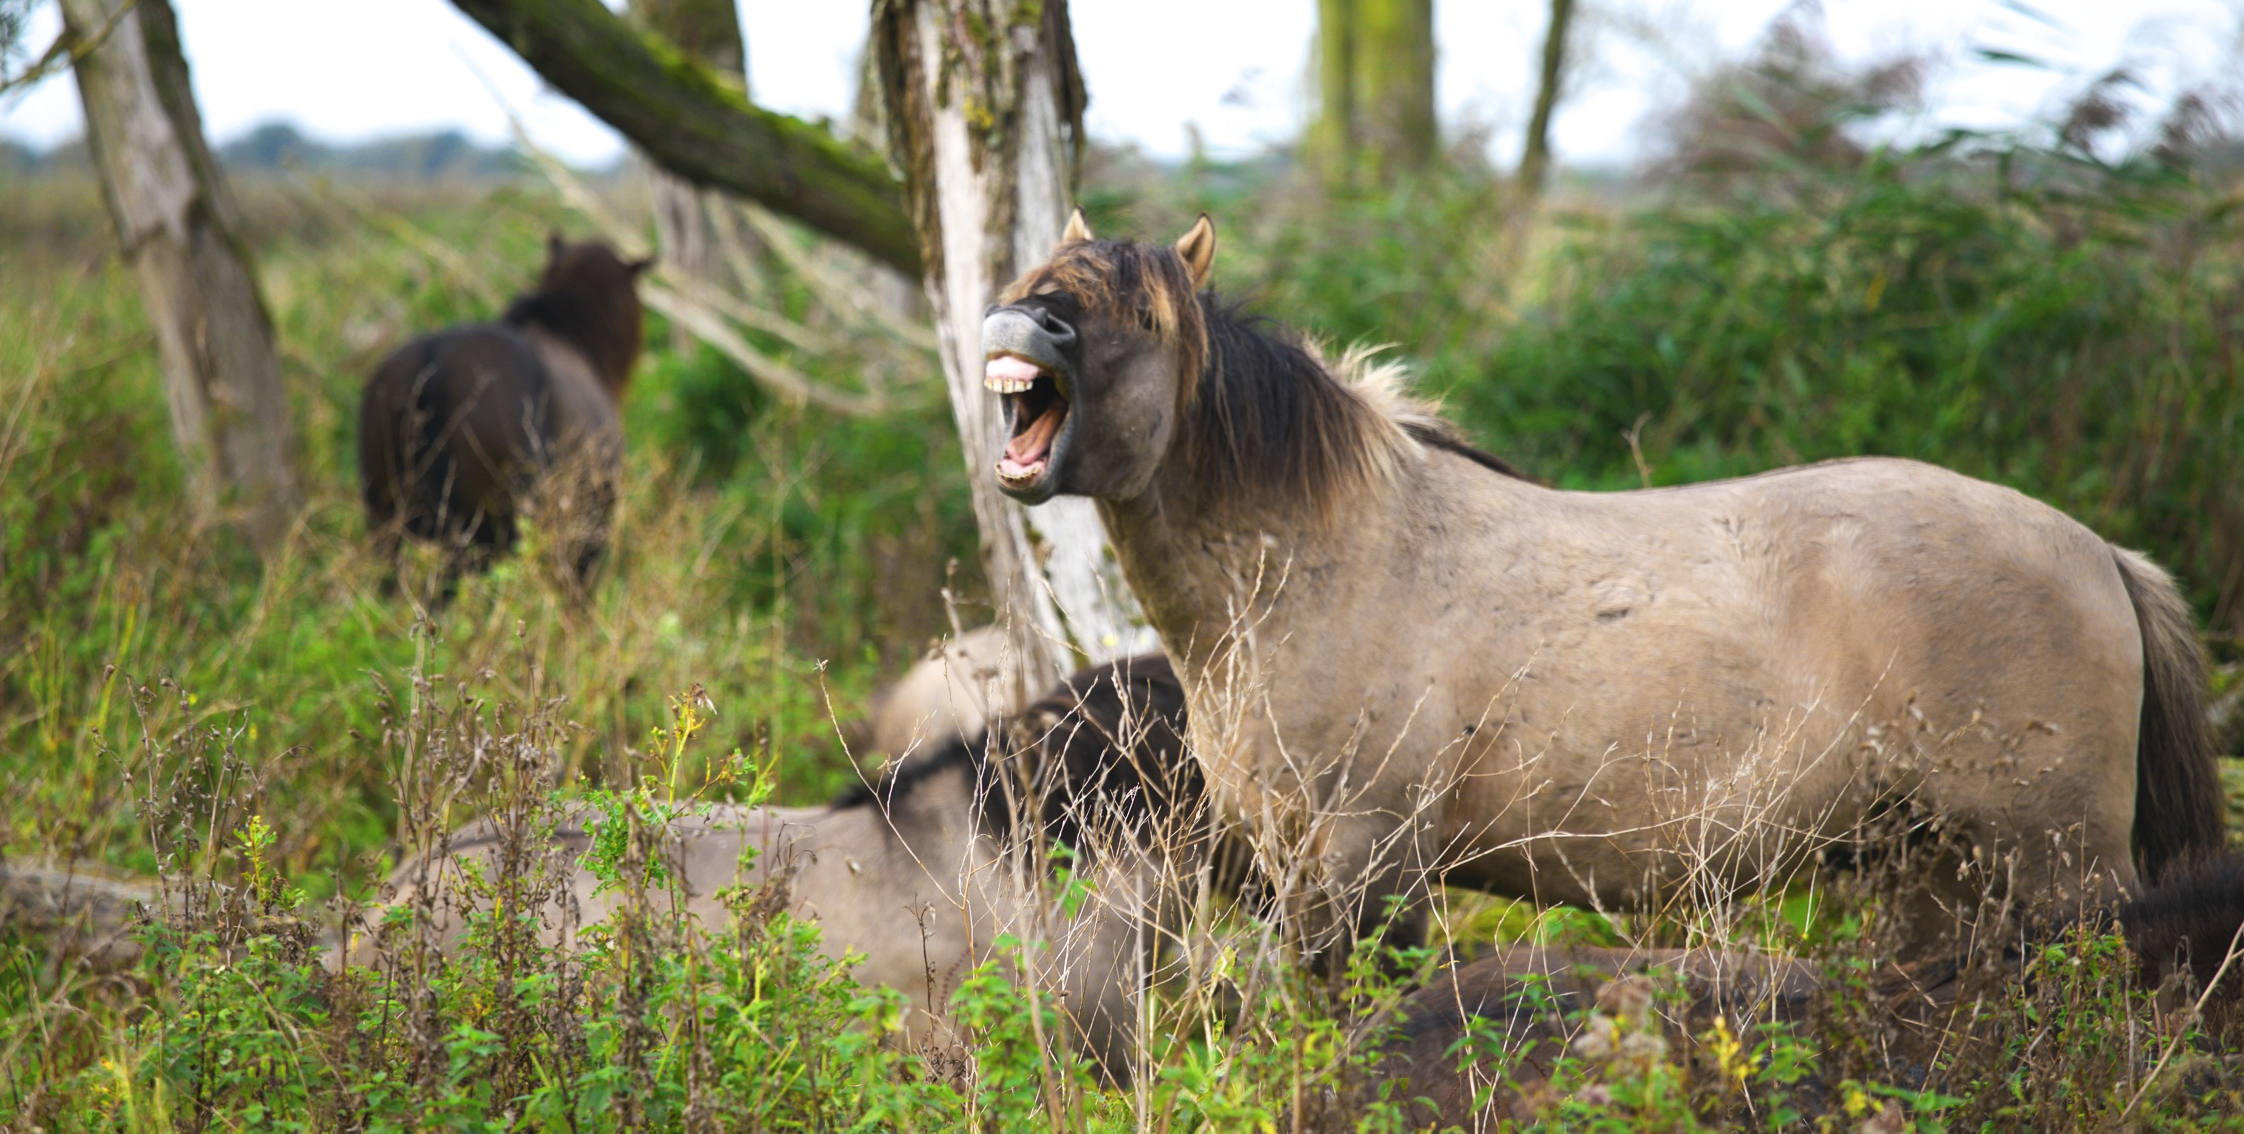
nature, wildlife, herd, pasture, grazing, horse, mammal, stallion, mane, fauna, horses, animals, mare, foal, safari, pack animal, horse like mammal, mustang horse